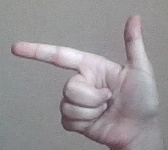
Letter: yaa